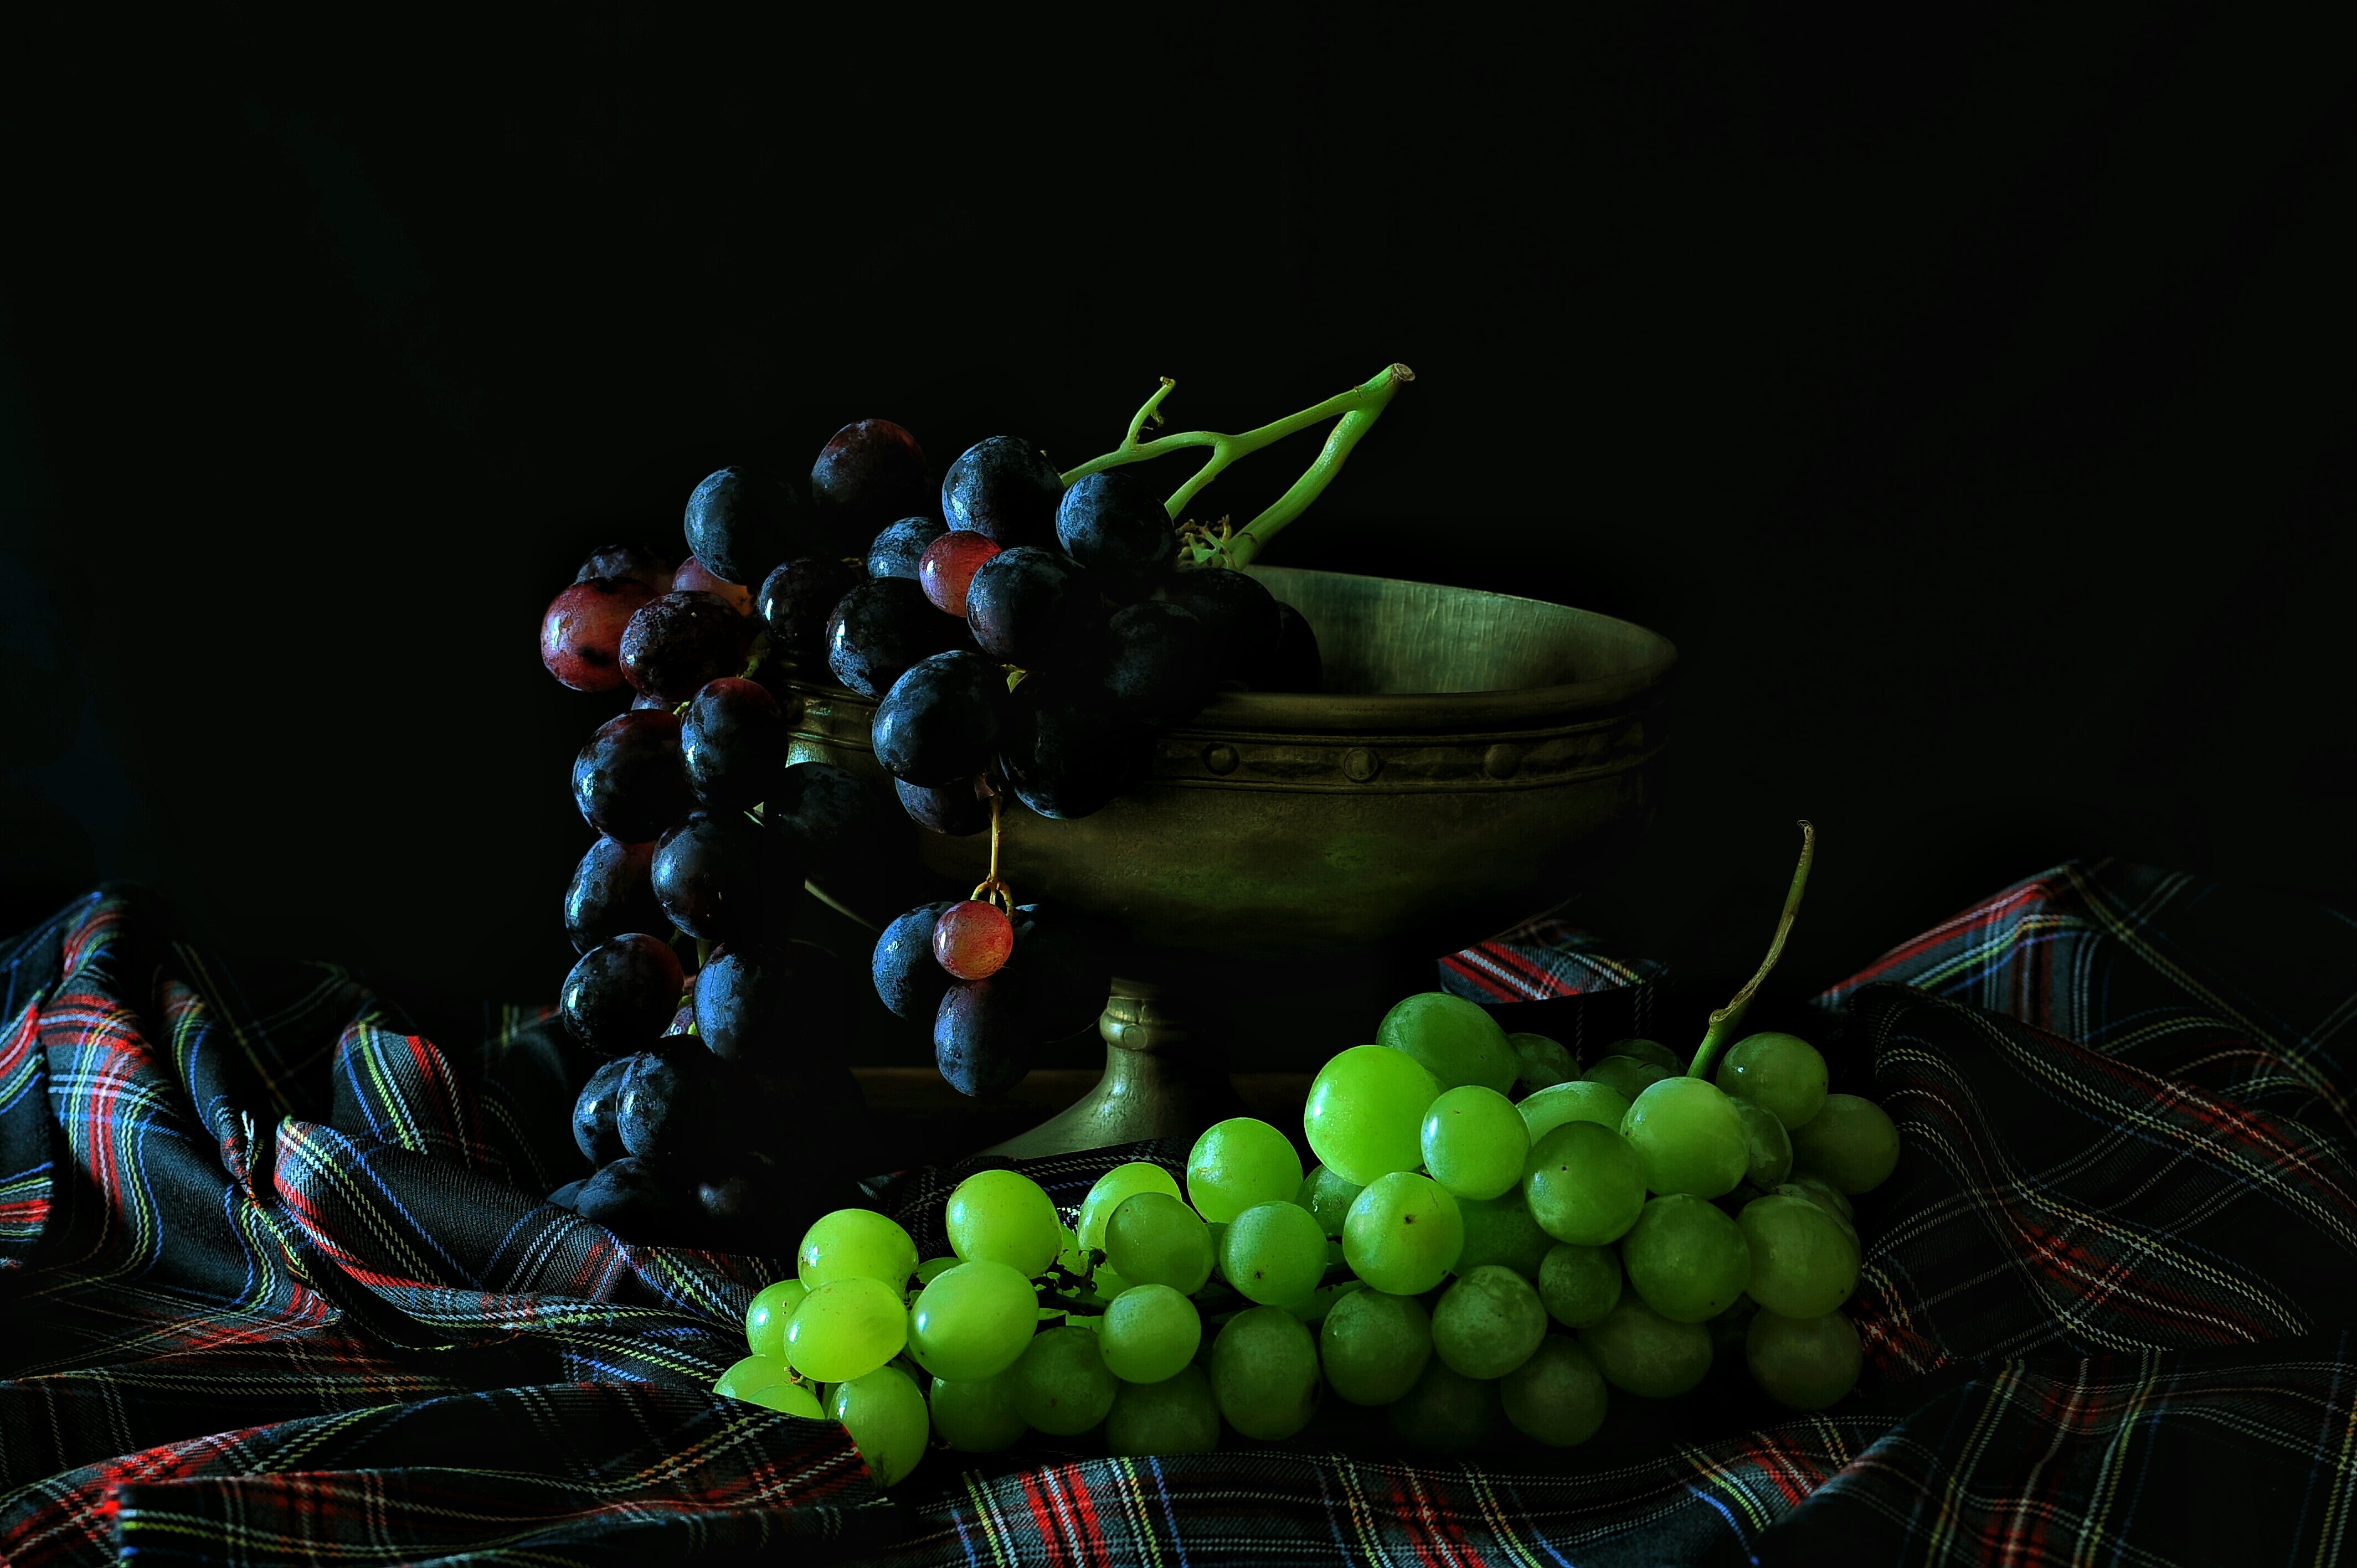
plant, bunch, fruit, flower, food, green, produce, color, still life, painting, grapes, macro photography, flowering plant, still life photography, computer wallpaper, land plant